St Nicolas Church, North Stoneham

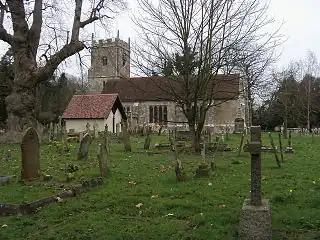
2008 view of the church, showing the new vestry

Pevsner described the church as:an intriguing and problematical building, with a three-gabled east termination and a west tower, looking like a Devon church. Nave, chancel, and aisles continuing into chapels; a rectangle except for the tower and north porch.